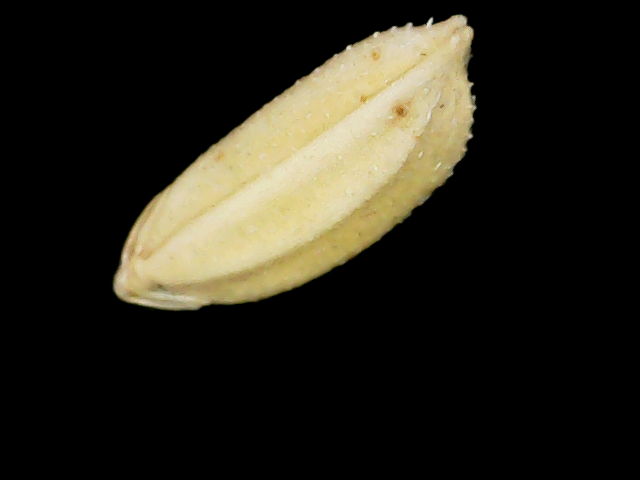
Rice variety: Bd33